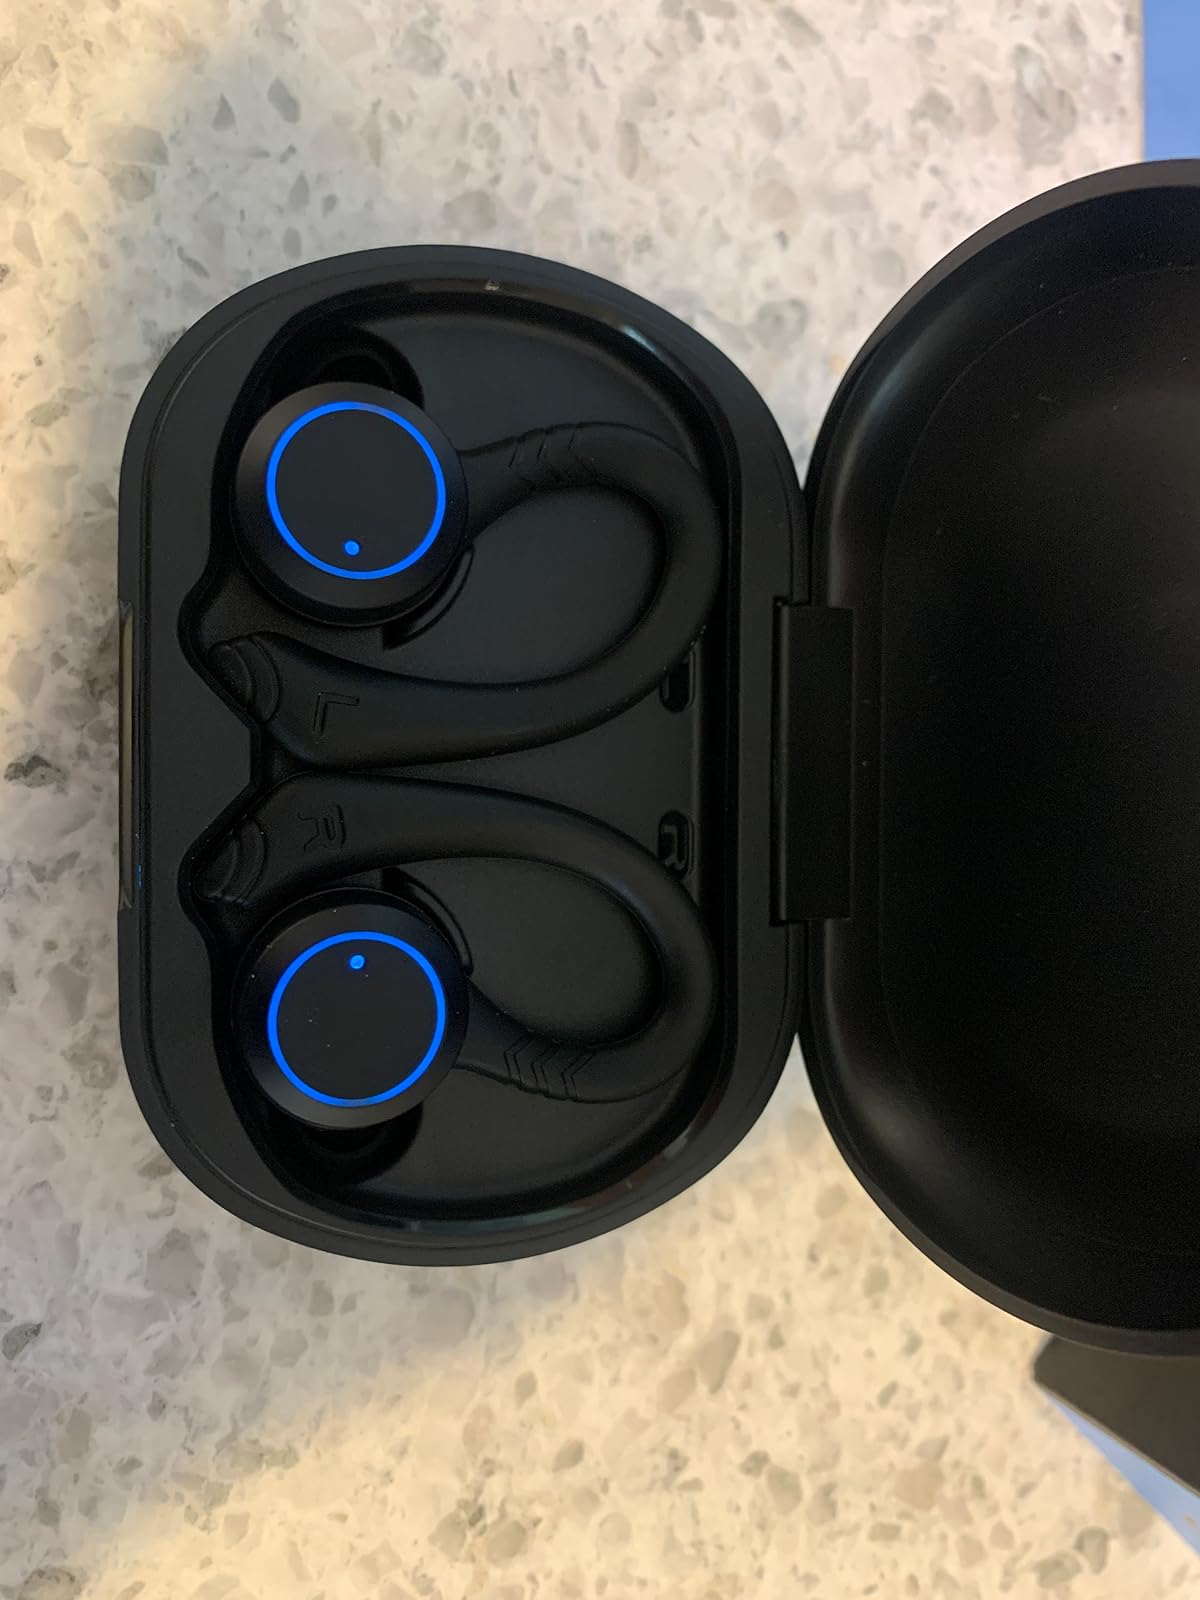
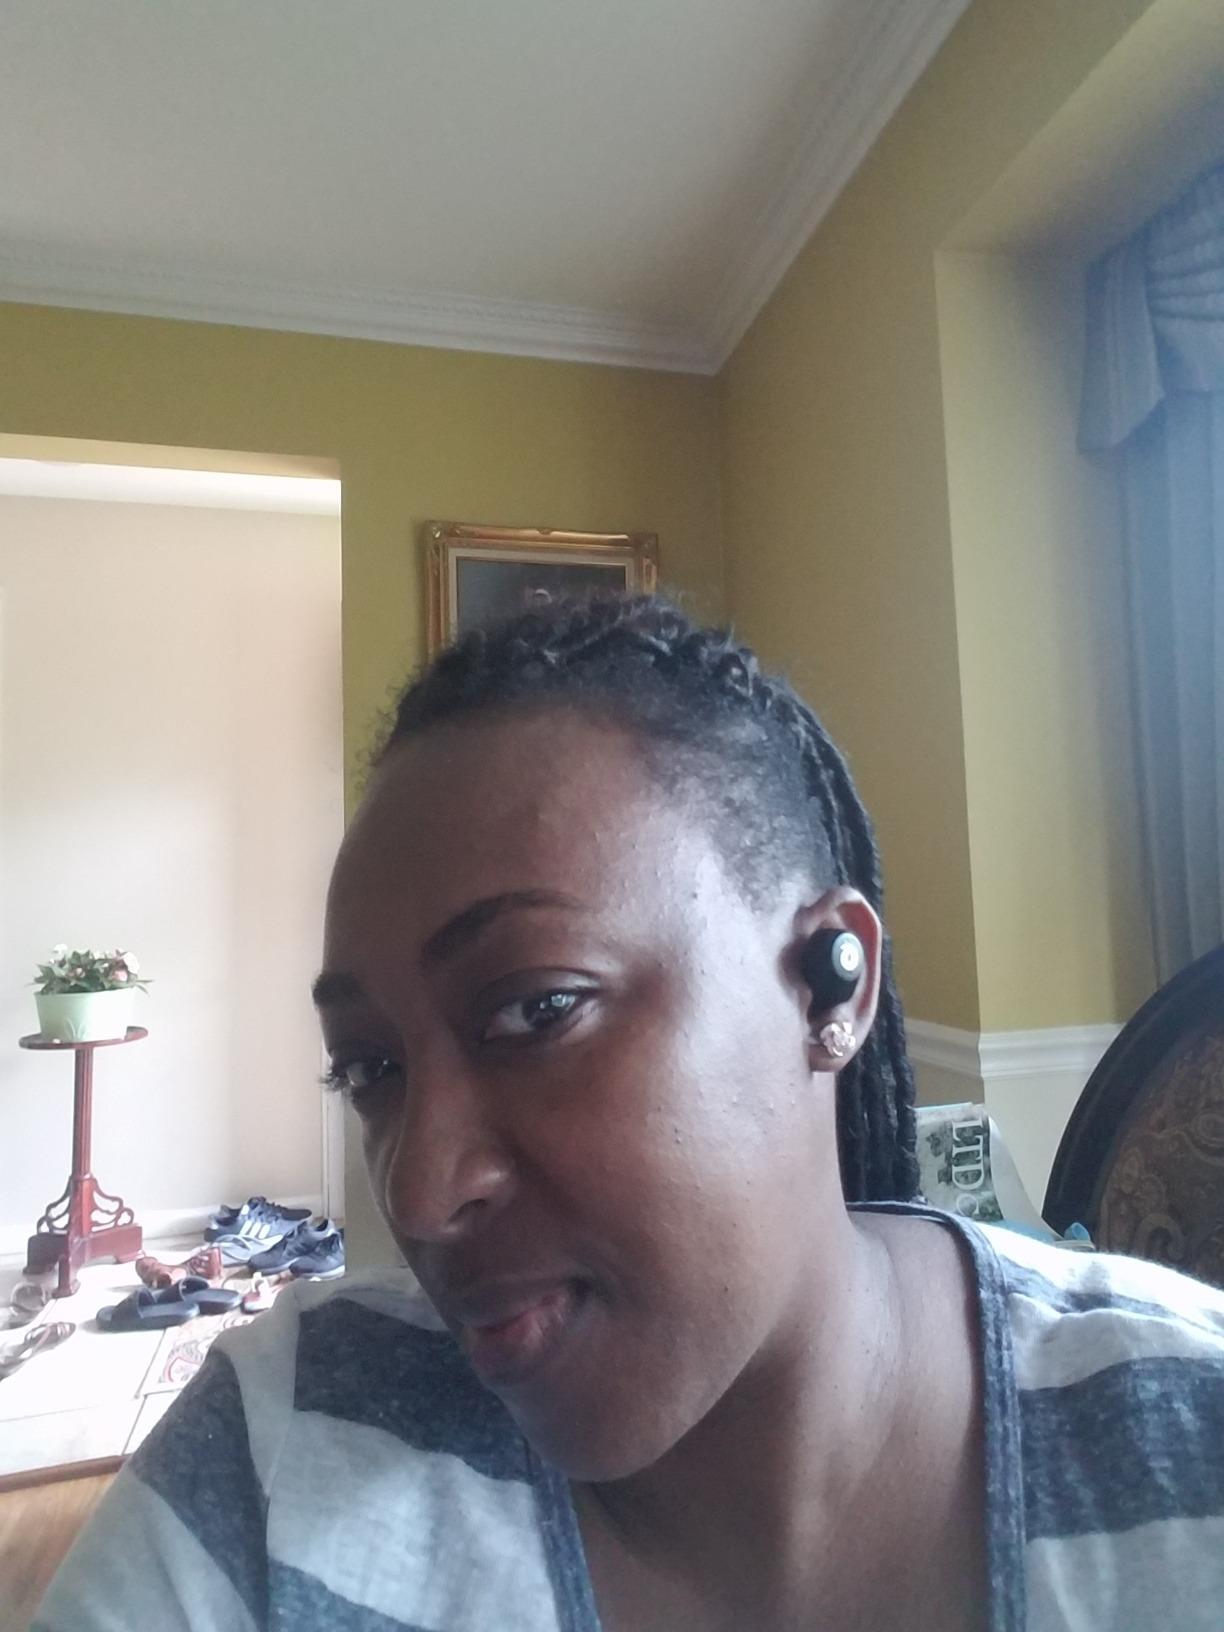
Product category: earbuds
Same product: no